Zorah

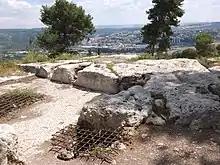
Mosaic floor at Zorah

Zorah or Tzorah, was a biblical town in the Judaean Foothills. It has been identified with the former village of Sar'a, now often referred to as Tel Tzora.